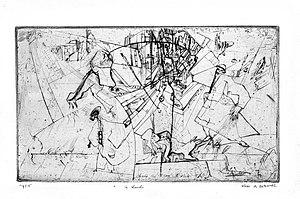
Gravure eau forte d'Alexis de Kermoal
Alexis de Kermoal est un graveur, illustrateur et peintre français, né le 9 décembre 1958 à Singapour et mort le 24 octobre 2002 au Vésinet.